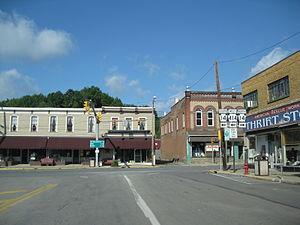
Canton est un borough situé au sud-ouest du comté de Bradford, en Pennsylvanie, aux États-Unis. En 2010, il comptait une population de 1 976 habitants. Il est incorporé le 10 mai 1864.